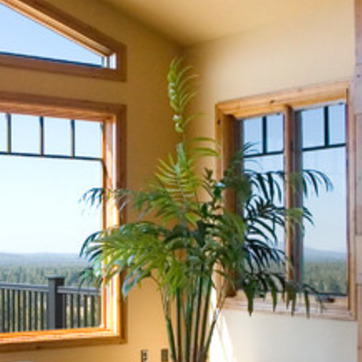
Material: foliage